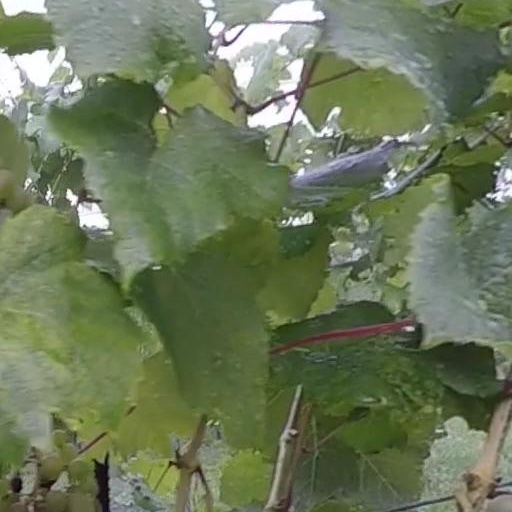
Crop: grape